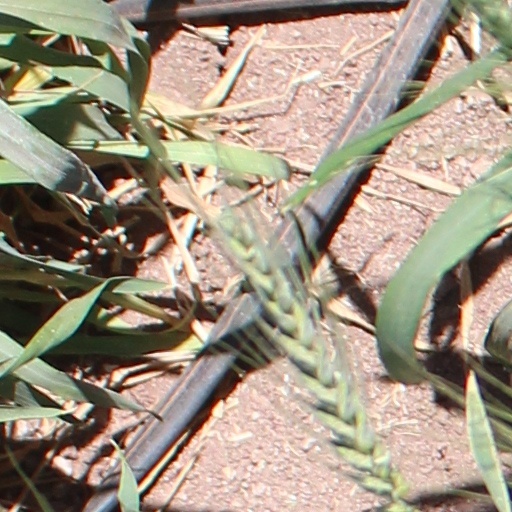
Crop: wheat